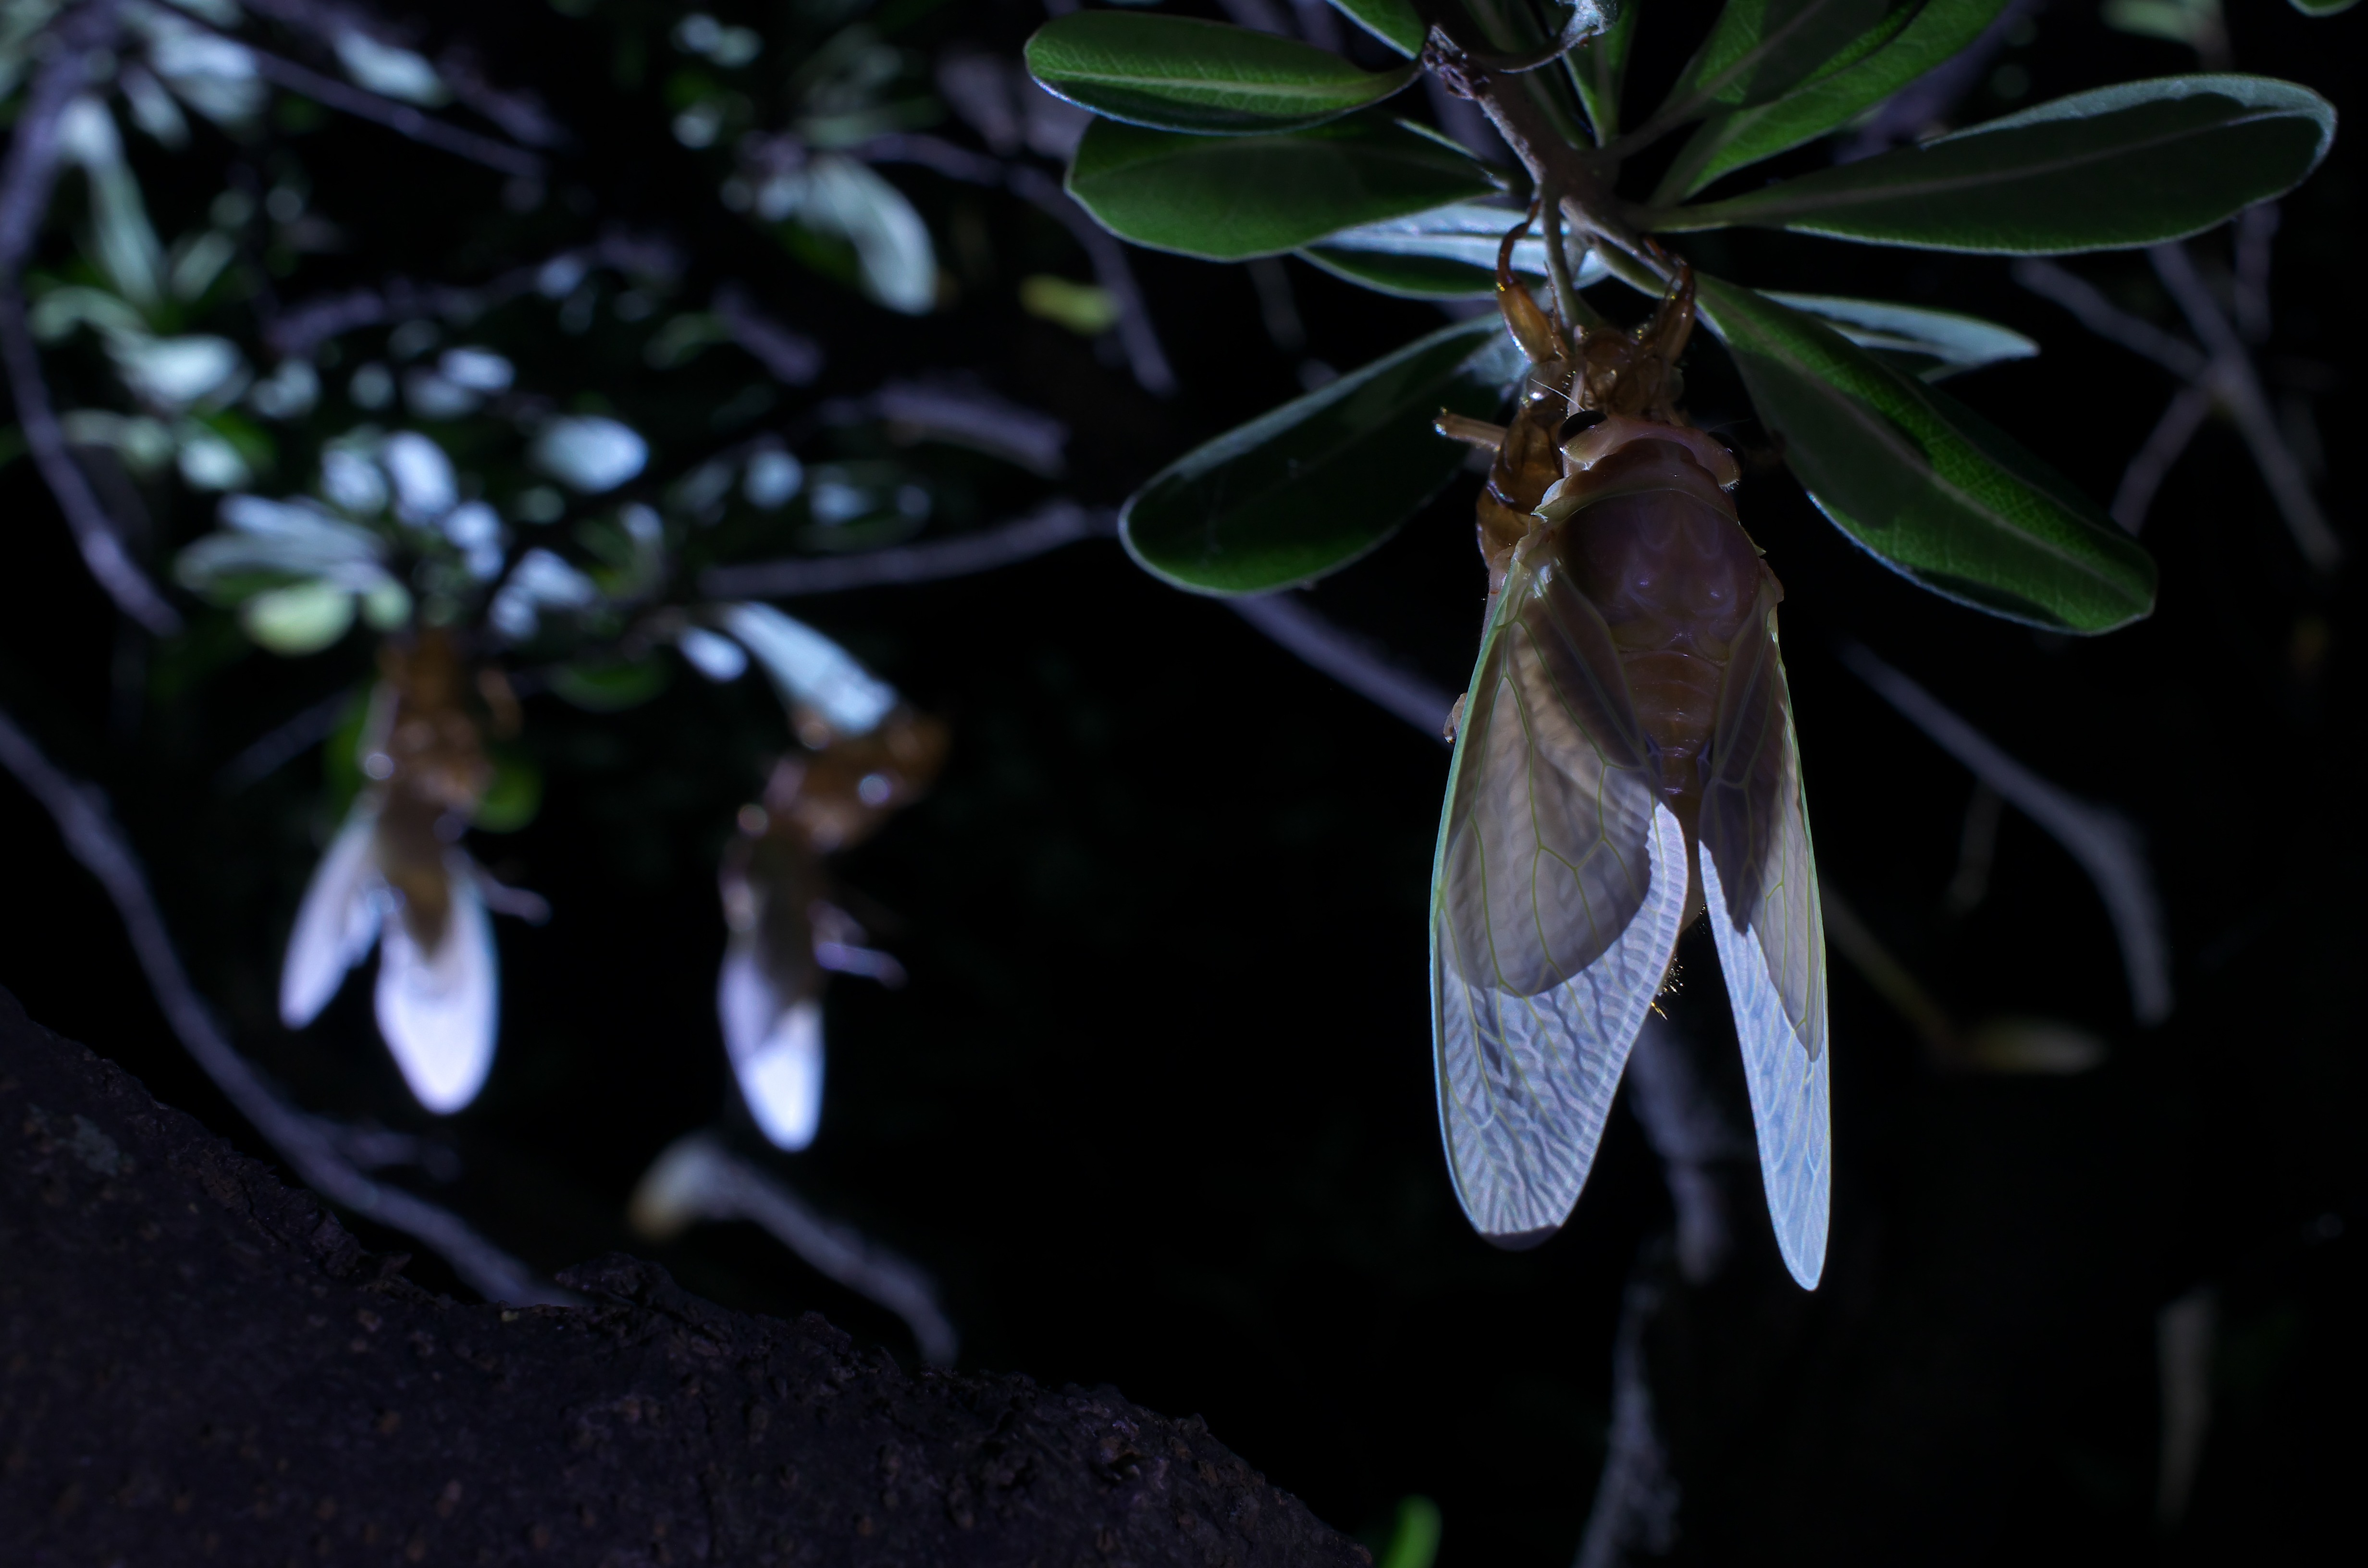
tree, nature, branch, plant, photography, leaf, flower, green, insect, darkness, botany, flora, fauna, invertebrate, close up, shrub, emergence, macro photography, flowering plant, cicada, land plant, large brown cicada